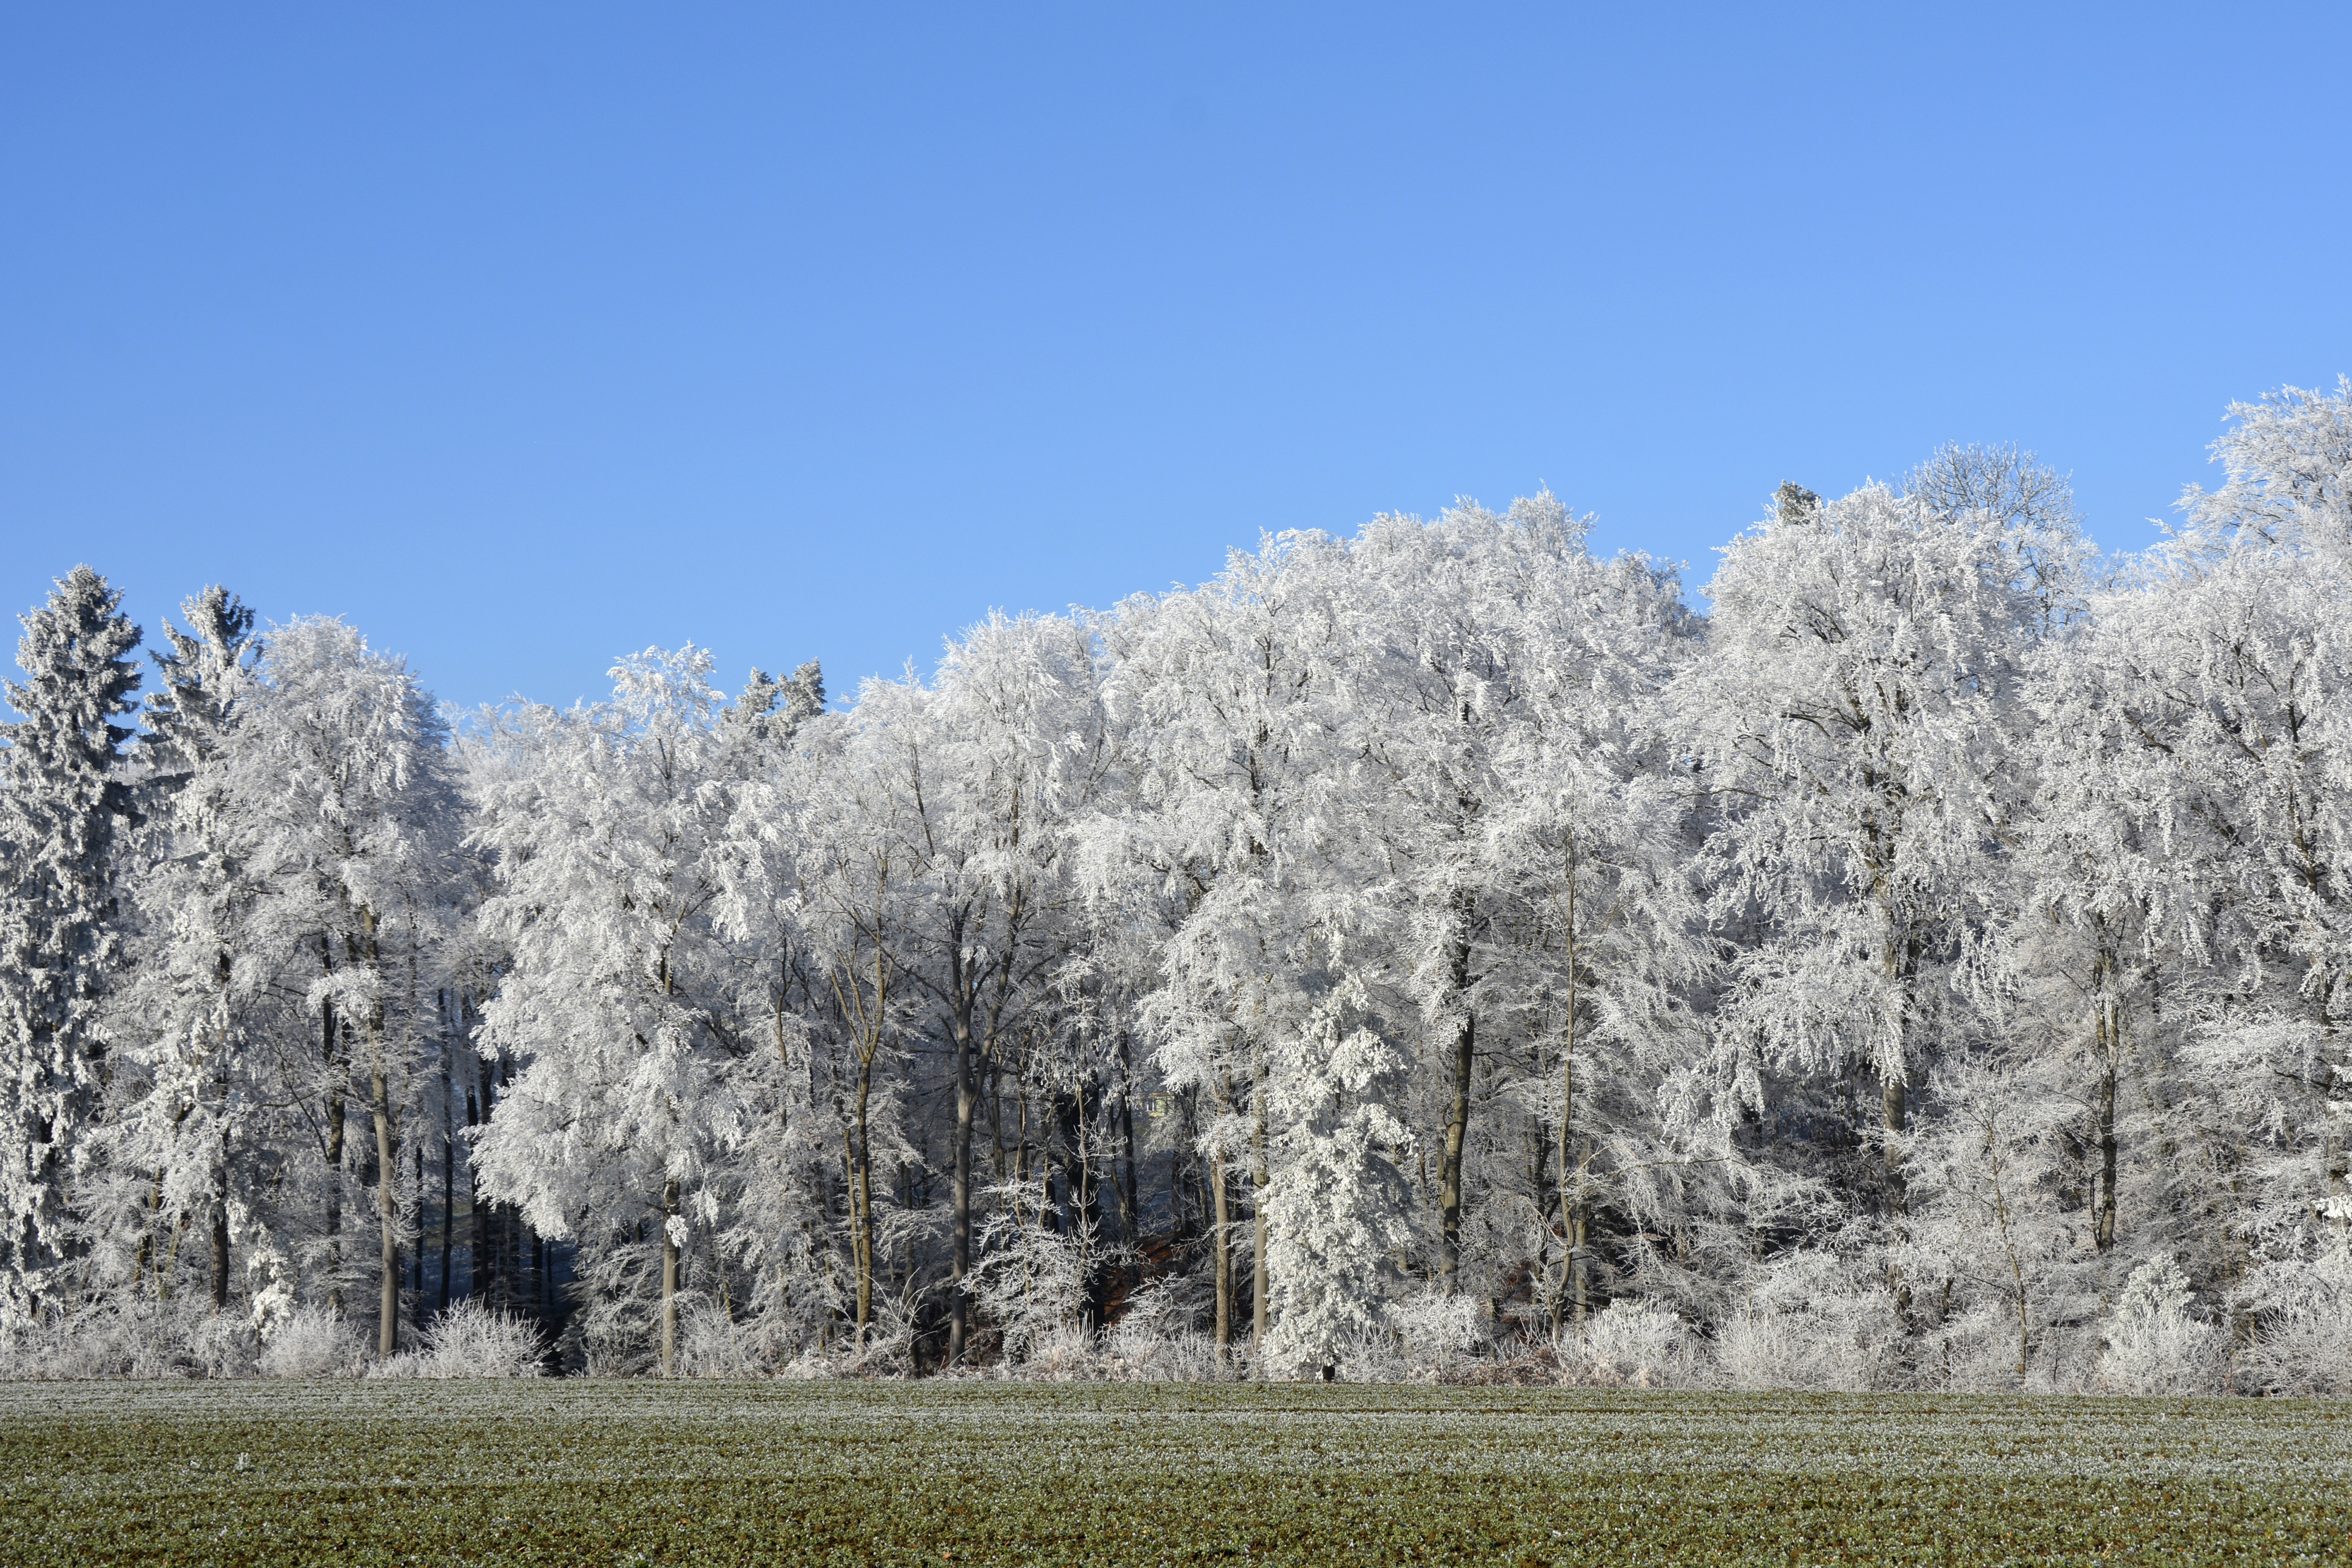
landscape, tree, nature, forest, branch, mountain, snow, winter, plant, sky, sun, fog, road, meadow, flower, frost, mountain range, foggy, ripe, green, weather, season, blue sky, trees, plateau, habitat, mood, wintry, ecosystem, morgentau, partly cloudy, woody plant, mountainous landforms, land plant